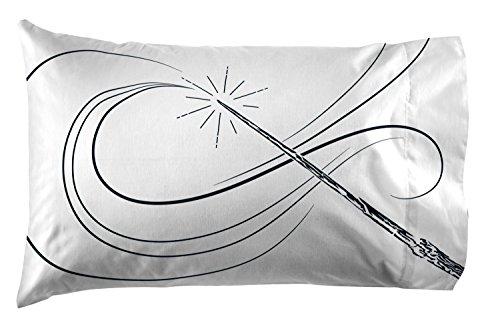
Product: Jay Franco Harry Potter Always Bed Set, Twin
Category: Home & Kitchen | Bedding | Kids' Bedding | Comforters & Sets | Comforter Sets
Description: SHOP THE HARRY POTTER COLLECTION - Complete your bedroom with our other Warner Brothers Harry Potter products - Coordinating bedding and accessories available sold separately.
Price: $59.99
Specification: PackageDimensions:16.8x11.2x6.5inches|ItemWeight:4.25pounds|ShippingWeight:5.2pounds(Viewshippingratesandpolicies)|Manufacturer:JayFranco&Sons,Inc.|ASIN:B076VNJXW8|Itemmodelnumber:JF21179EPCD